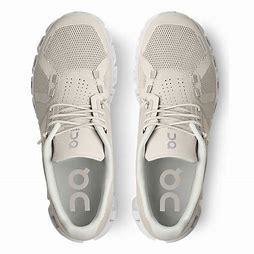
Brand: ON
Model: Cloud